March 1940 lunar eclipse

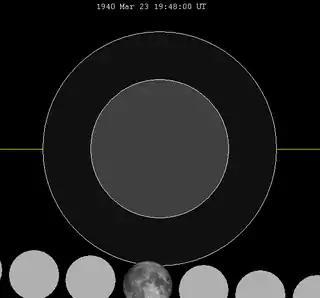
The Moon's hourly motion shown right to left

A penumbral lunar eclipse occurred at the Moon's ascending node of orbit on Saturday, March 23, 1940, with an umbral magnitude of −0.8802. A lunar eclipse occurs when the Moon moves into the Earth's shadow, causing the Moon to be darkened. A penumbral lunar eclipse occurs when part or all of the Moon's near side passes into the Earth's penumbra. Unlike a solar eclipse, which can only be viewed from a relatively small area of the world, a lunar eclipse may be viewed from anywhere on the night side of Earth. Occurring only about 8.5 hours after perigee (on March 23, 1940, at 11:05 UTC), the Moon's apparent diameter was larger.